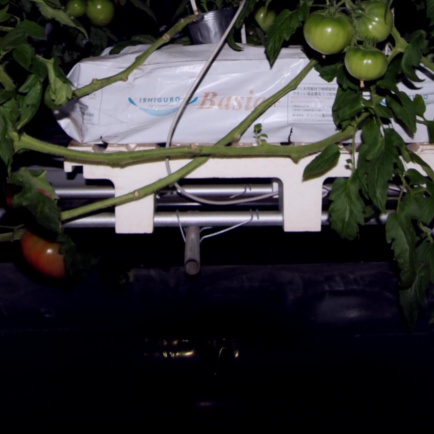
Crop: tomato